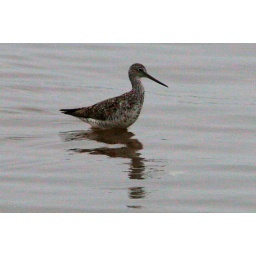
Jaunty little bird stalking about in the shallow water looking for lunch